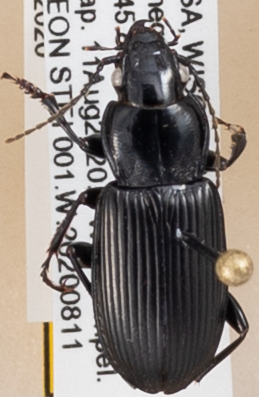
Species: Pterostichus melanarius melanarius
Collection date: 2020-08-11
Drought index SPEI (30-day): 2.09
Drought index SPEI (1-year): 2.09
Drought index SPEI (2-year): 2.09